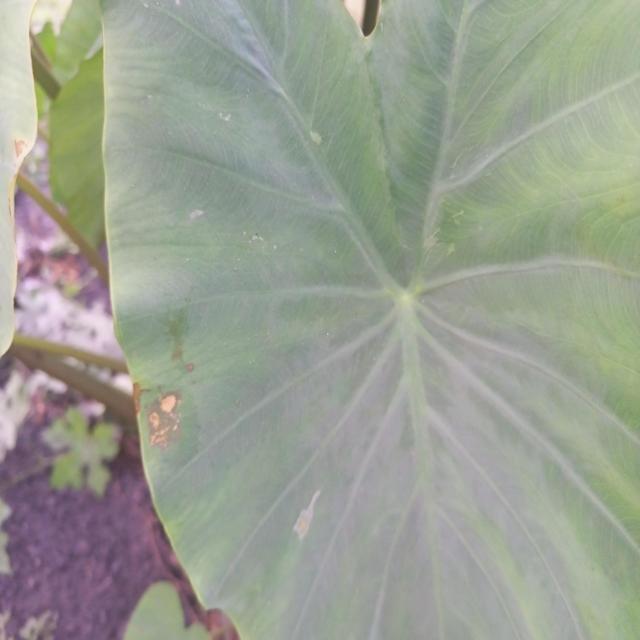
Label: Early_Blight